Liz Tuccillo

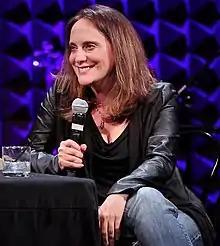
Tuccillo on "Employee of the Month" in 2015

Liz Tuccillo is an American writer and producer best known for her work on the HBO comedy series "Sex and the City" and for co-authoring (with Greg Behrendt) the self-help book "He's Just Not That Into You", for which they won a Quill Award. Her first novel, "How to Be Single", was published in June 2008 and adapted into a feature film in 2016.